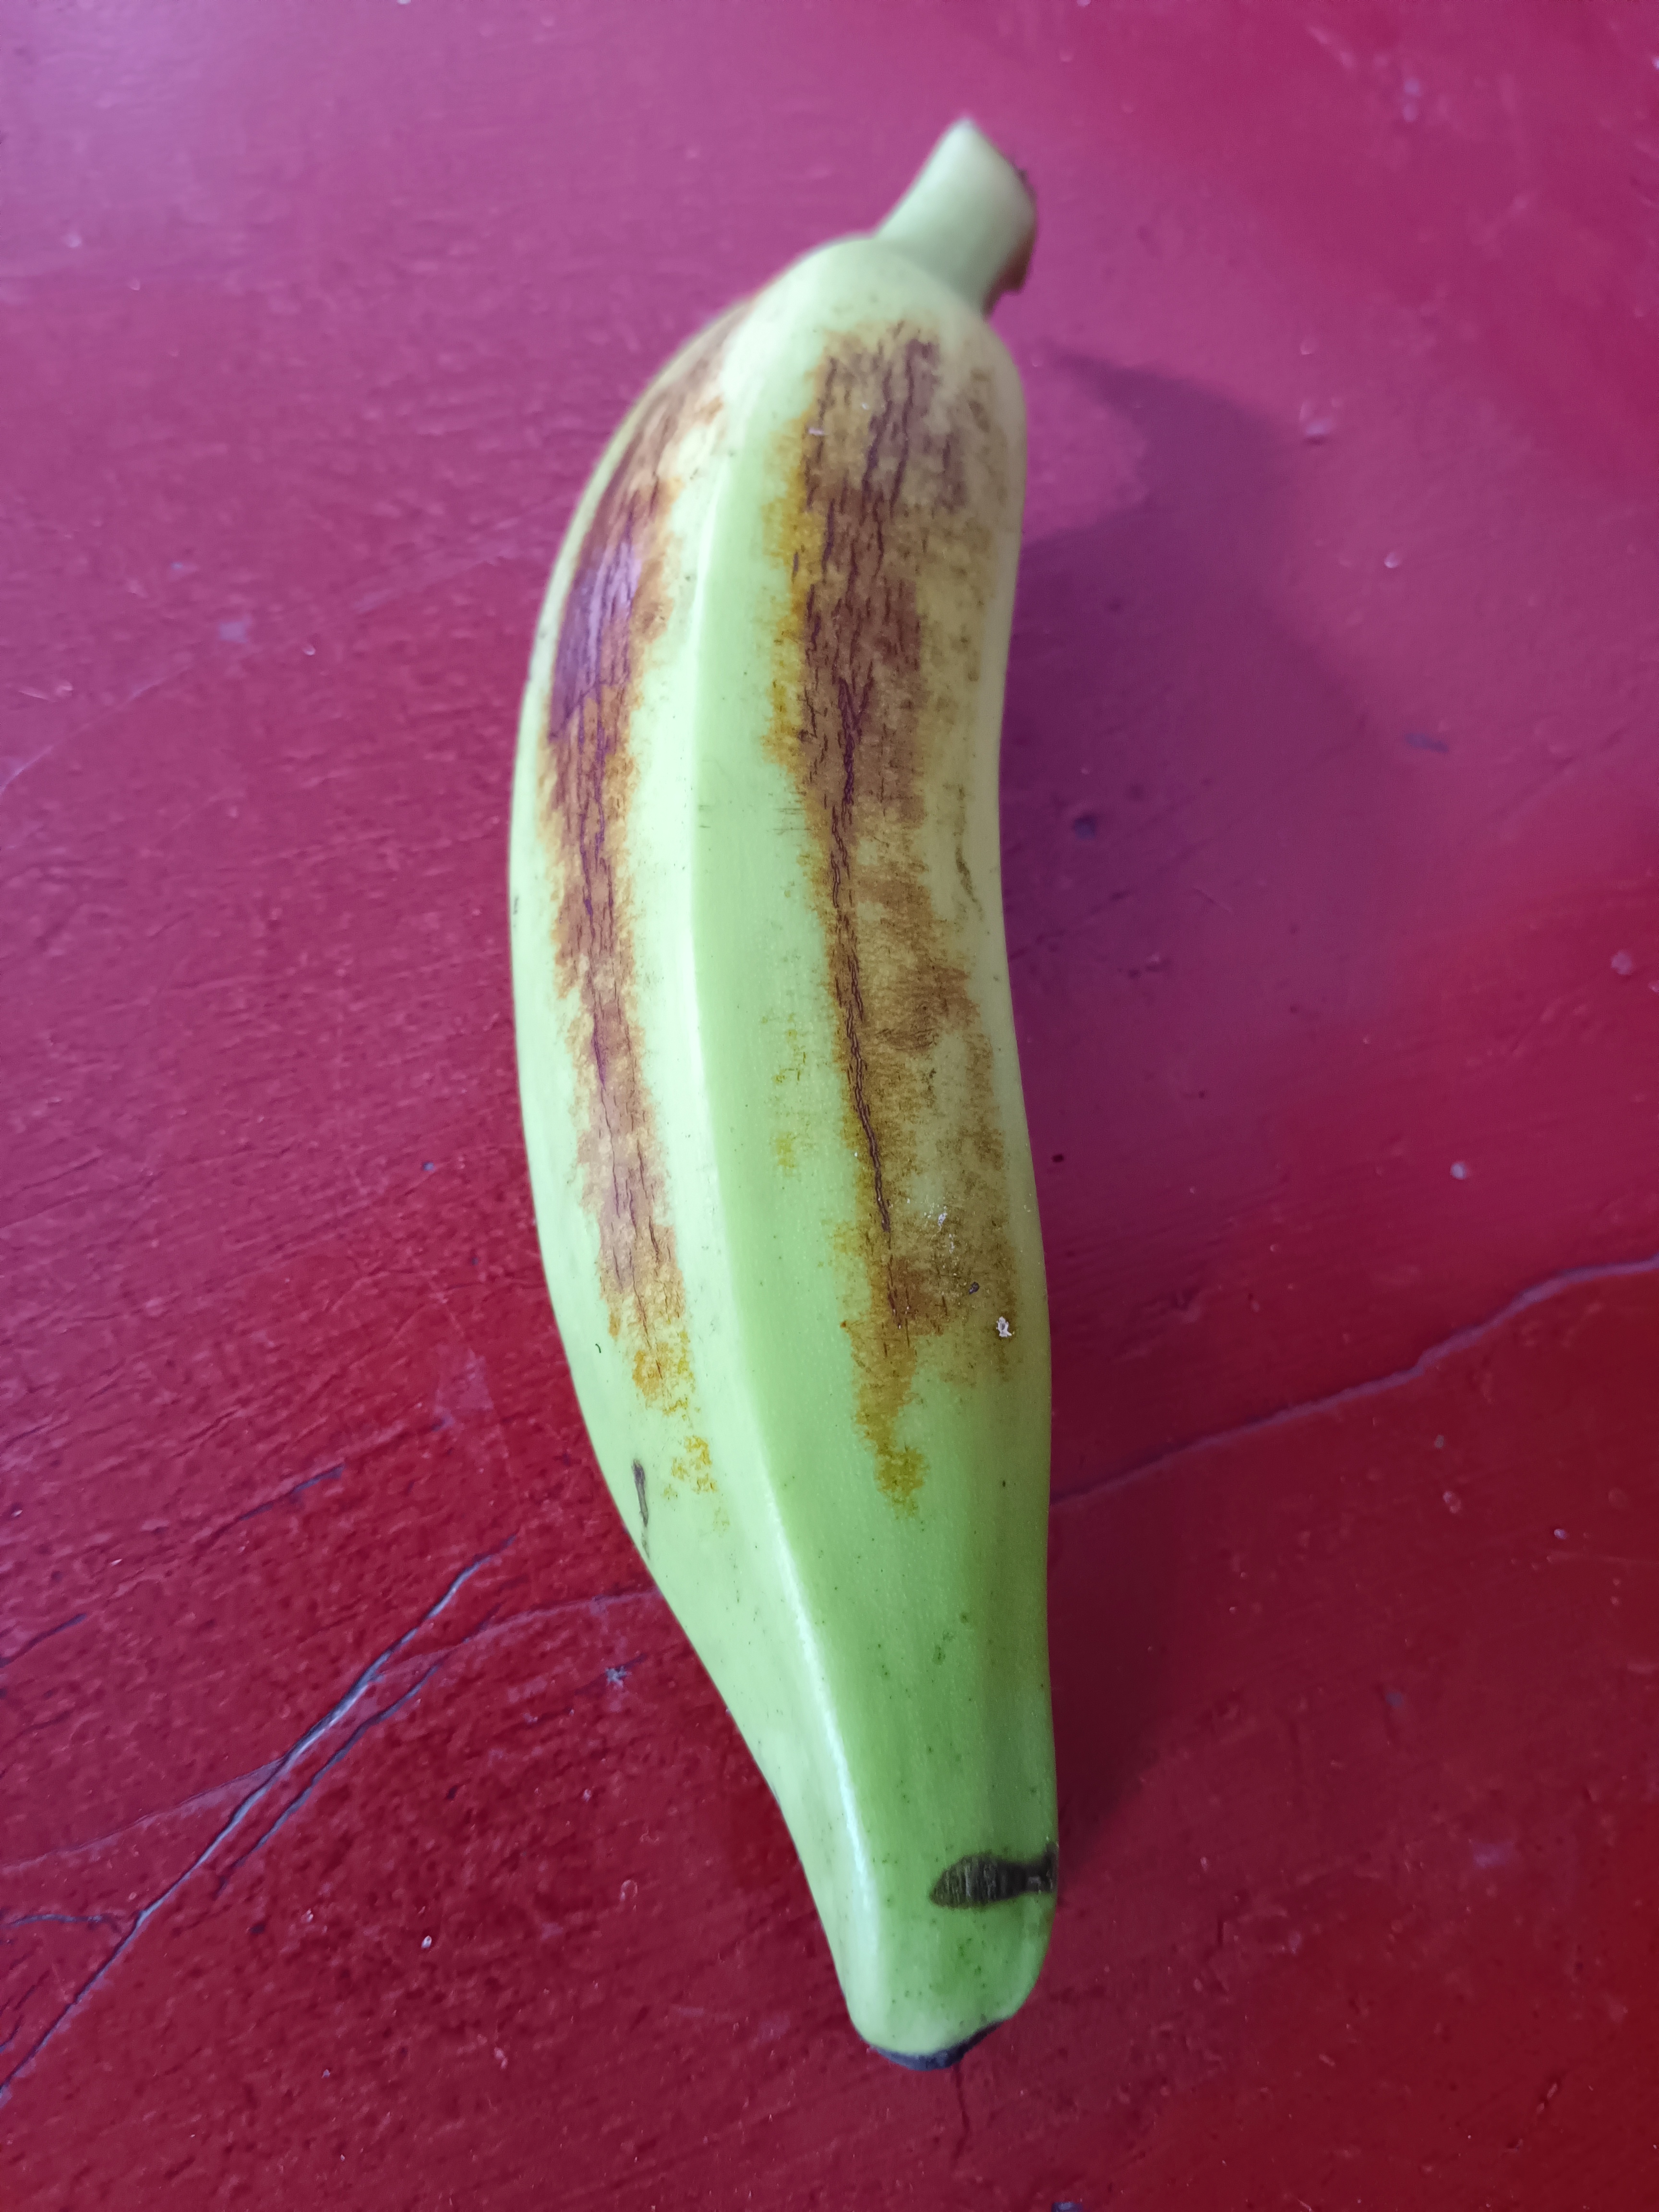
Banana variety: Anaji